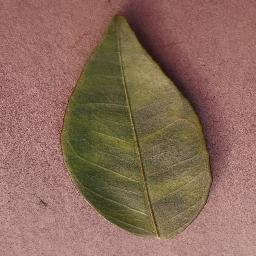
Label: Orange___Haunglongbing_(Citrus_greening)